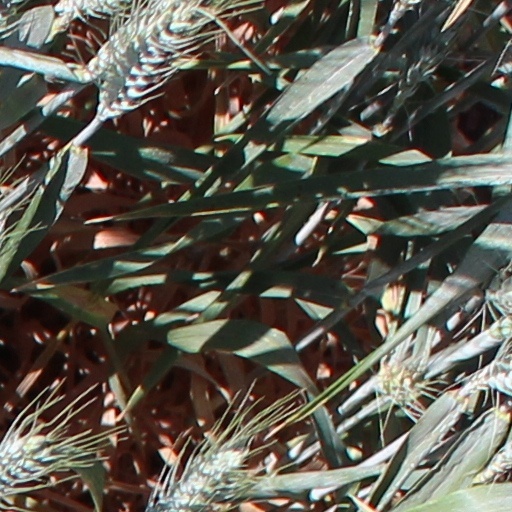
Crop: wheat